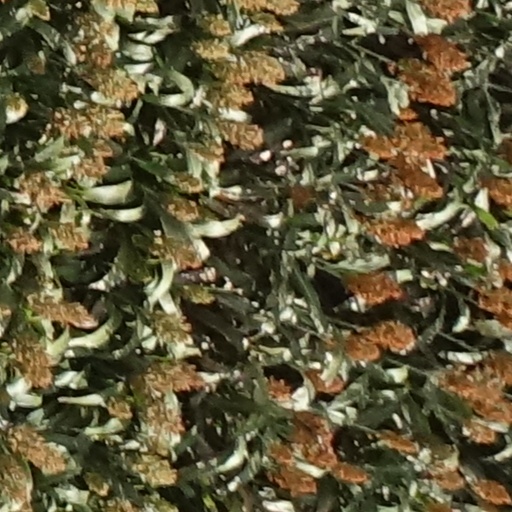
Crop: sorghum